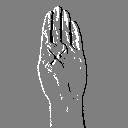
ASL letter: b